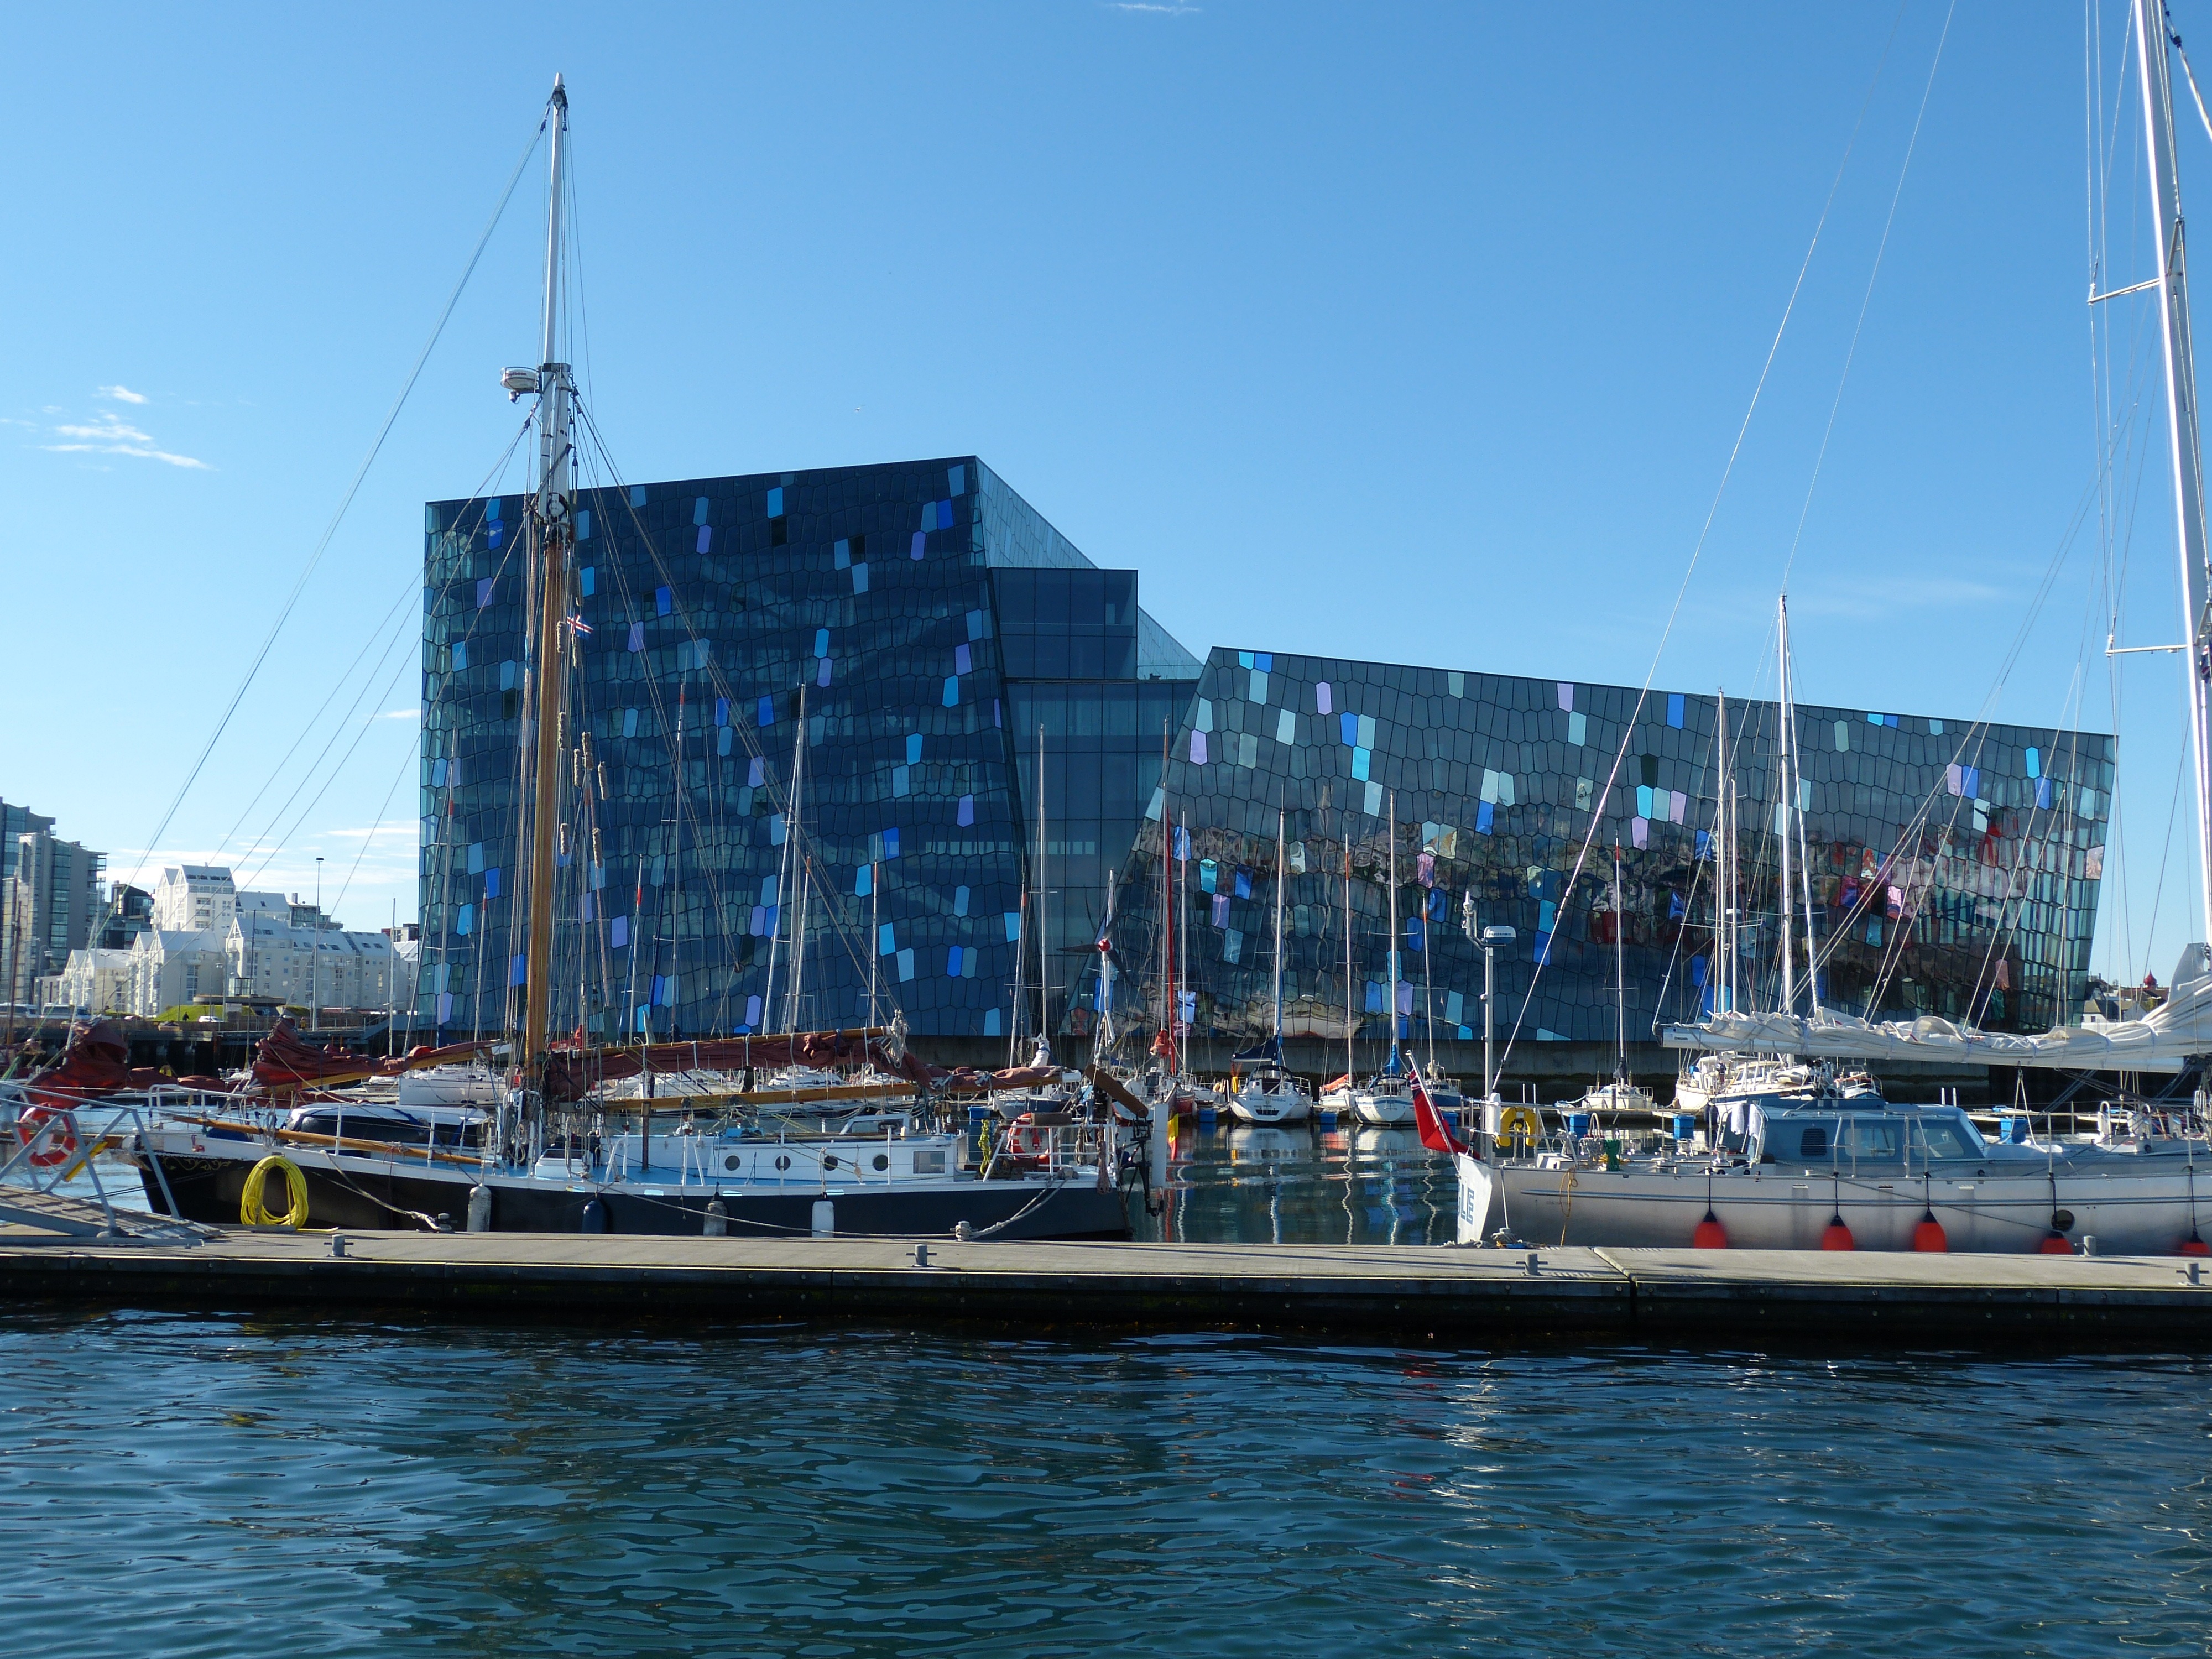
sea, dock, boat, glass, ship, panorama, concert, vehicle, mast, sailing, yacht, hall, bay, facade, harbor, church, iceland, marina, port, sailboat, modern, sail, watercraft, windjammer, reykjavik, sailing ship, tall ship, freight transport, harpa